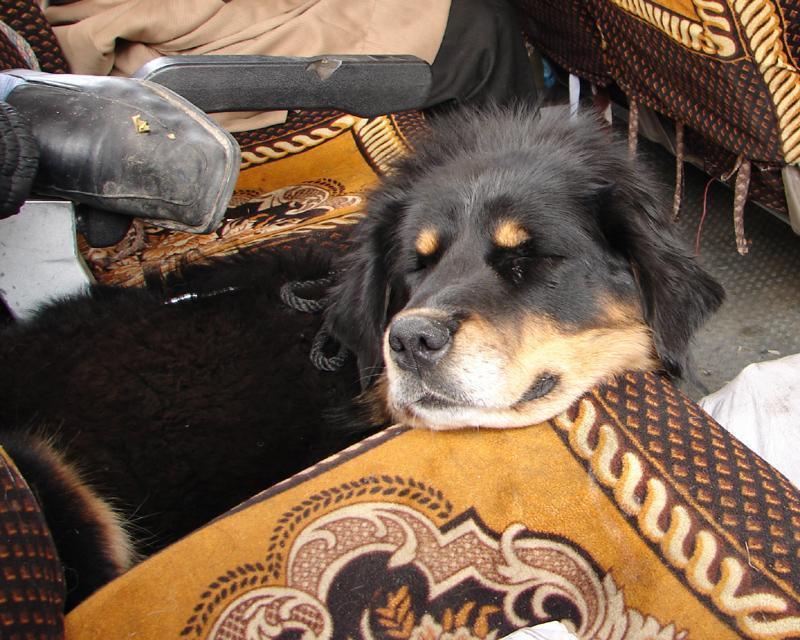
Tibetan_mastiff